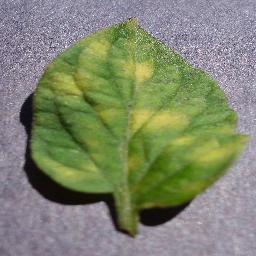
Label: Tomato___Leaf_Mold